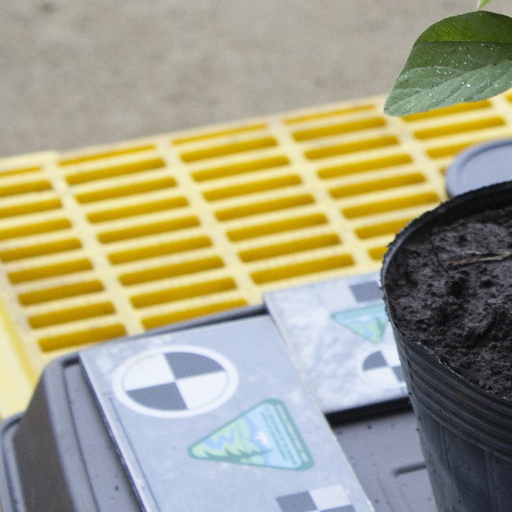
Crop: soybean